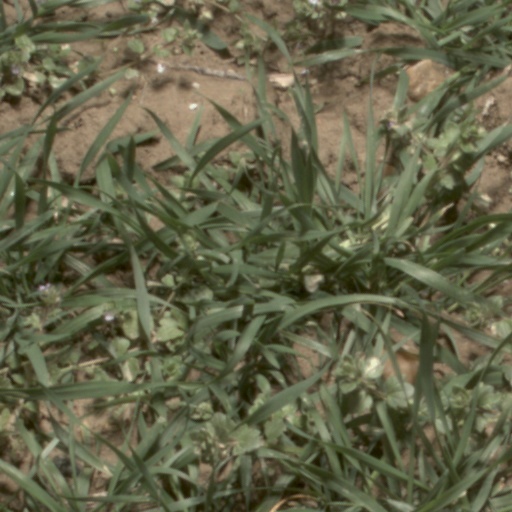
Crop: wheat